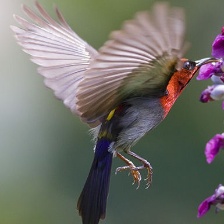
Species: CRIMSON SUNBIRD
Scientific name: AETHOPYGA SIPARAJA